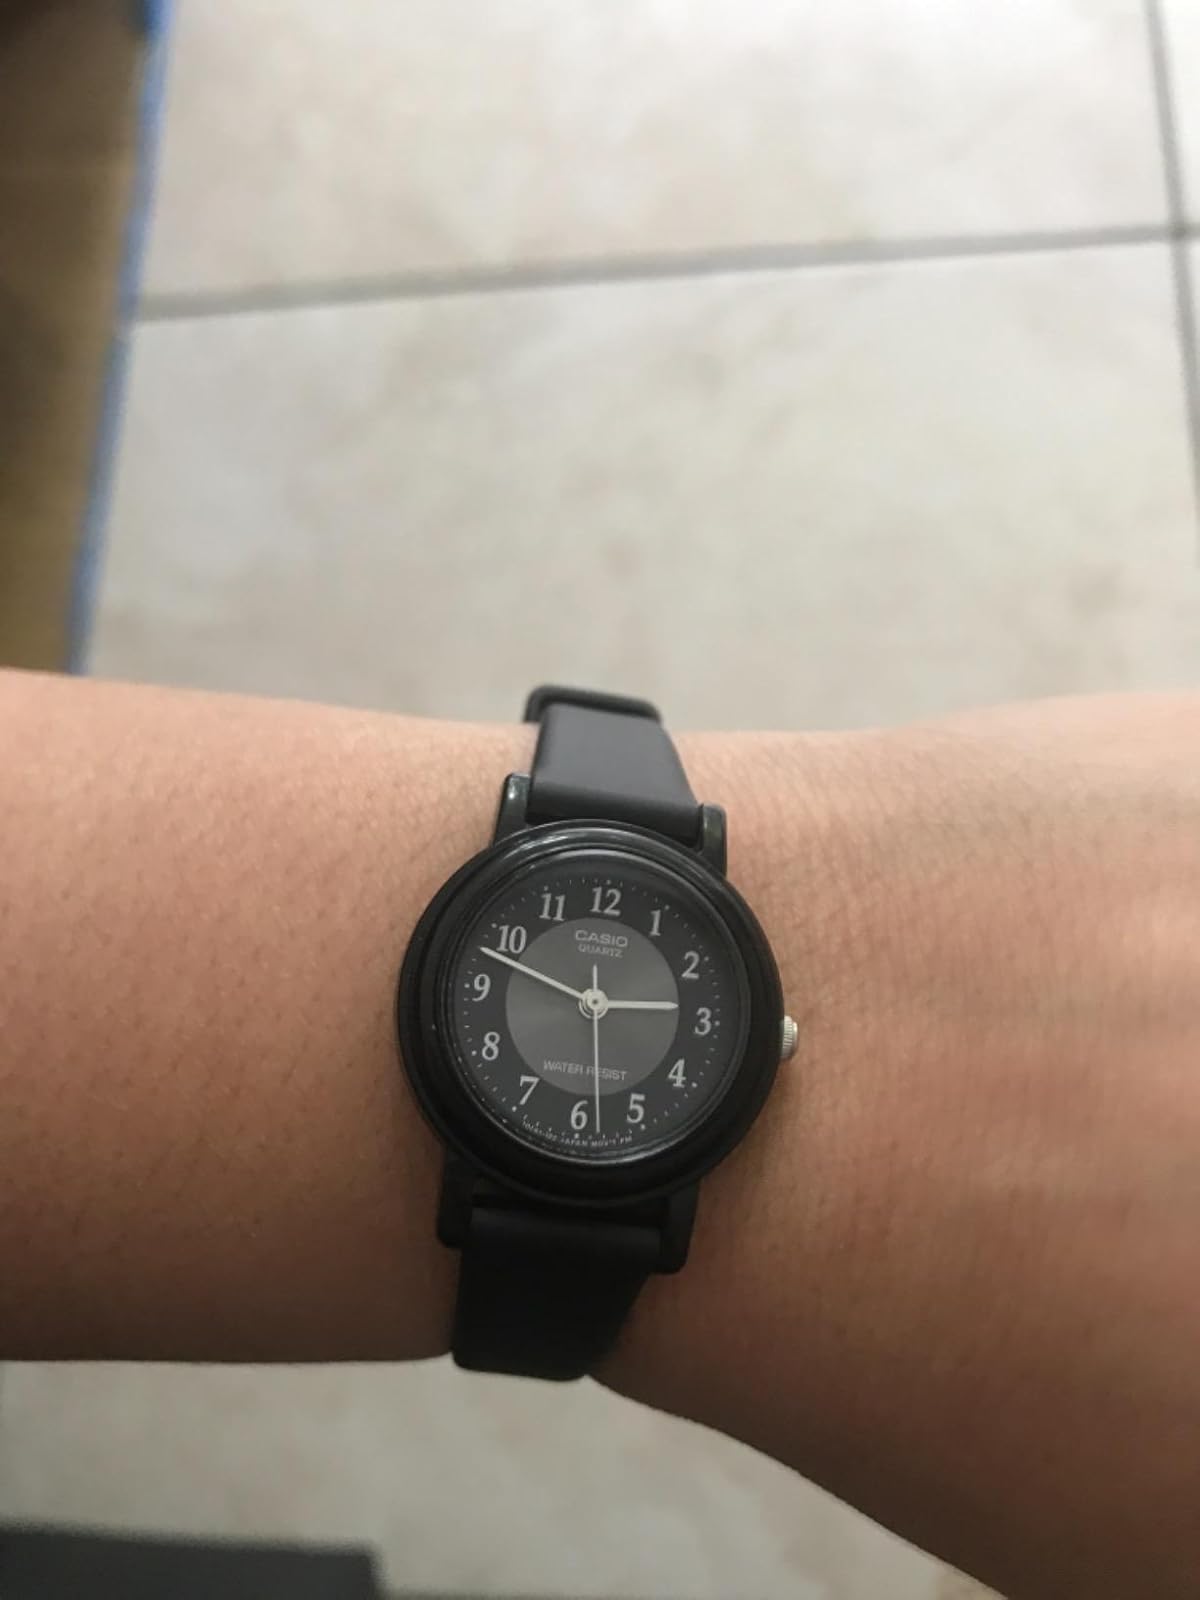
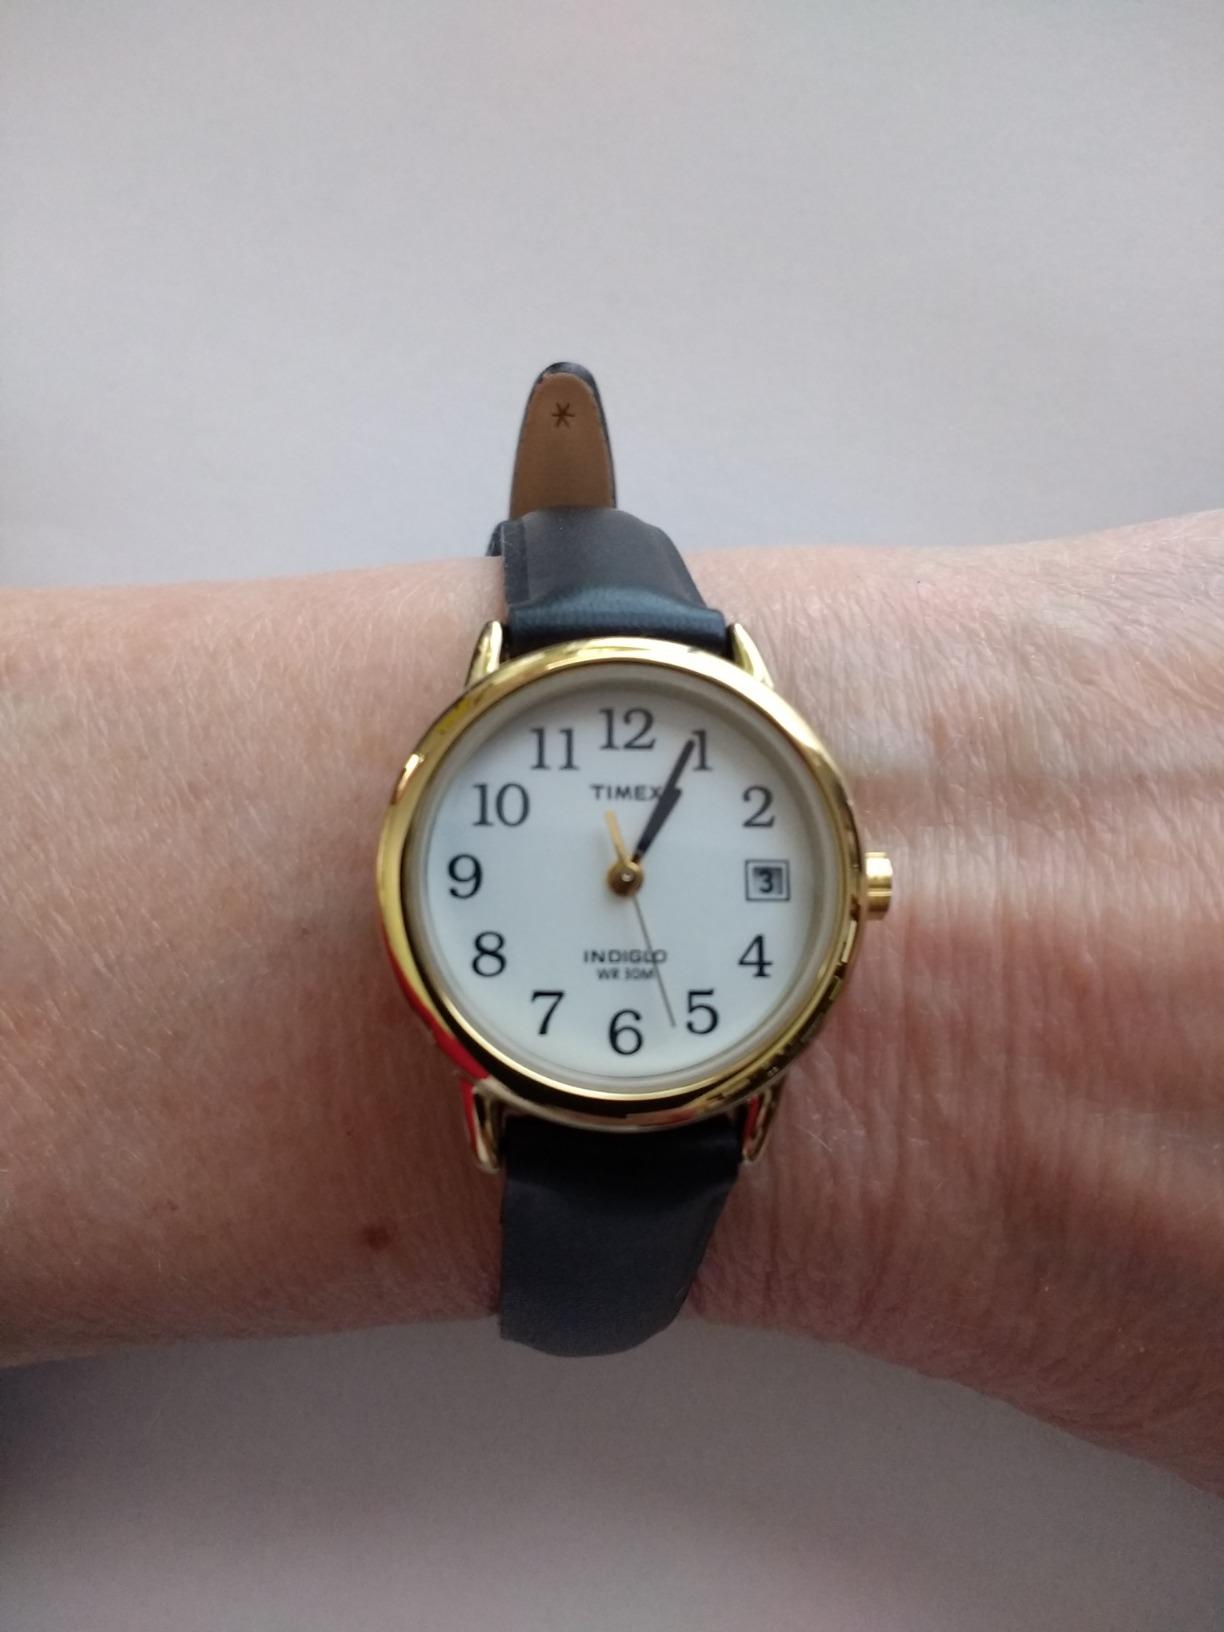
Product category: accessories_watch
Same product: no